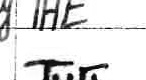
Label: the